Moses Sherman

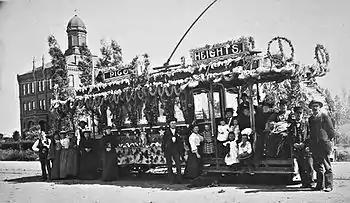

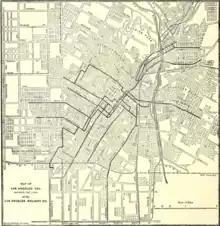
LACE/LARy 1898 Route Map

Prior to Sherman's arrival in Los Angeles, the Santa Fe Railroad had built a line to Los Angeles in 1886, which caused a rate war with the Southern Pacific. While a short-lived real estate boom followed, the excitement created by the boom drew attention (and new residents) to the area. During his time in Arizona, Sherman had made many trips to Los Angeles and had become convinced that it had a great future.